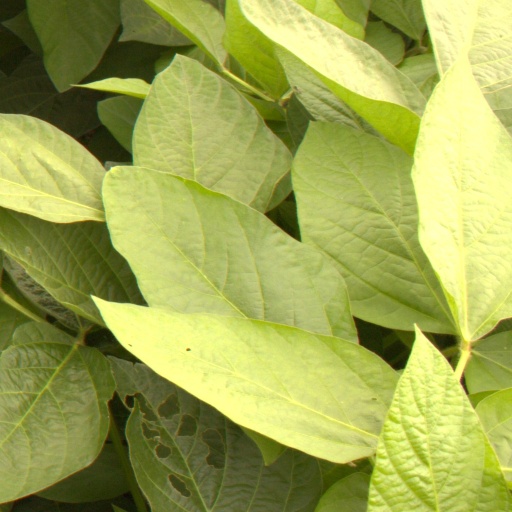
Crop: soybean